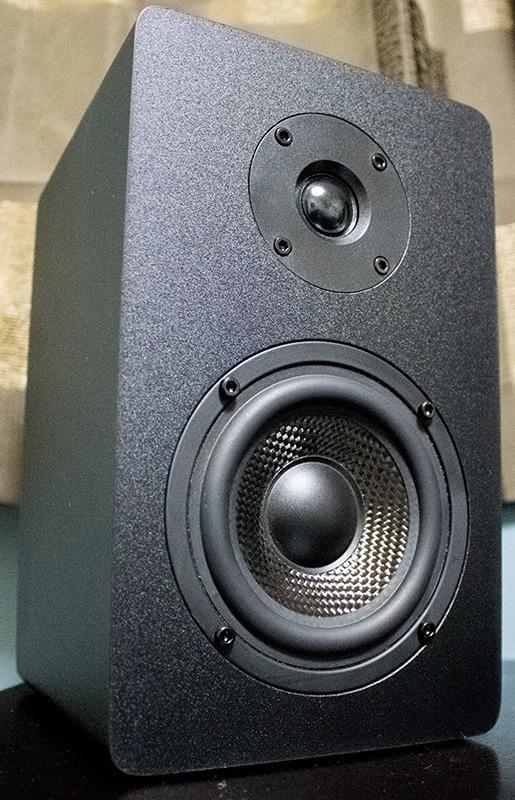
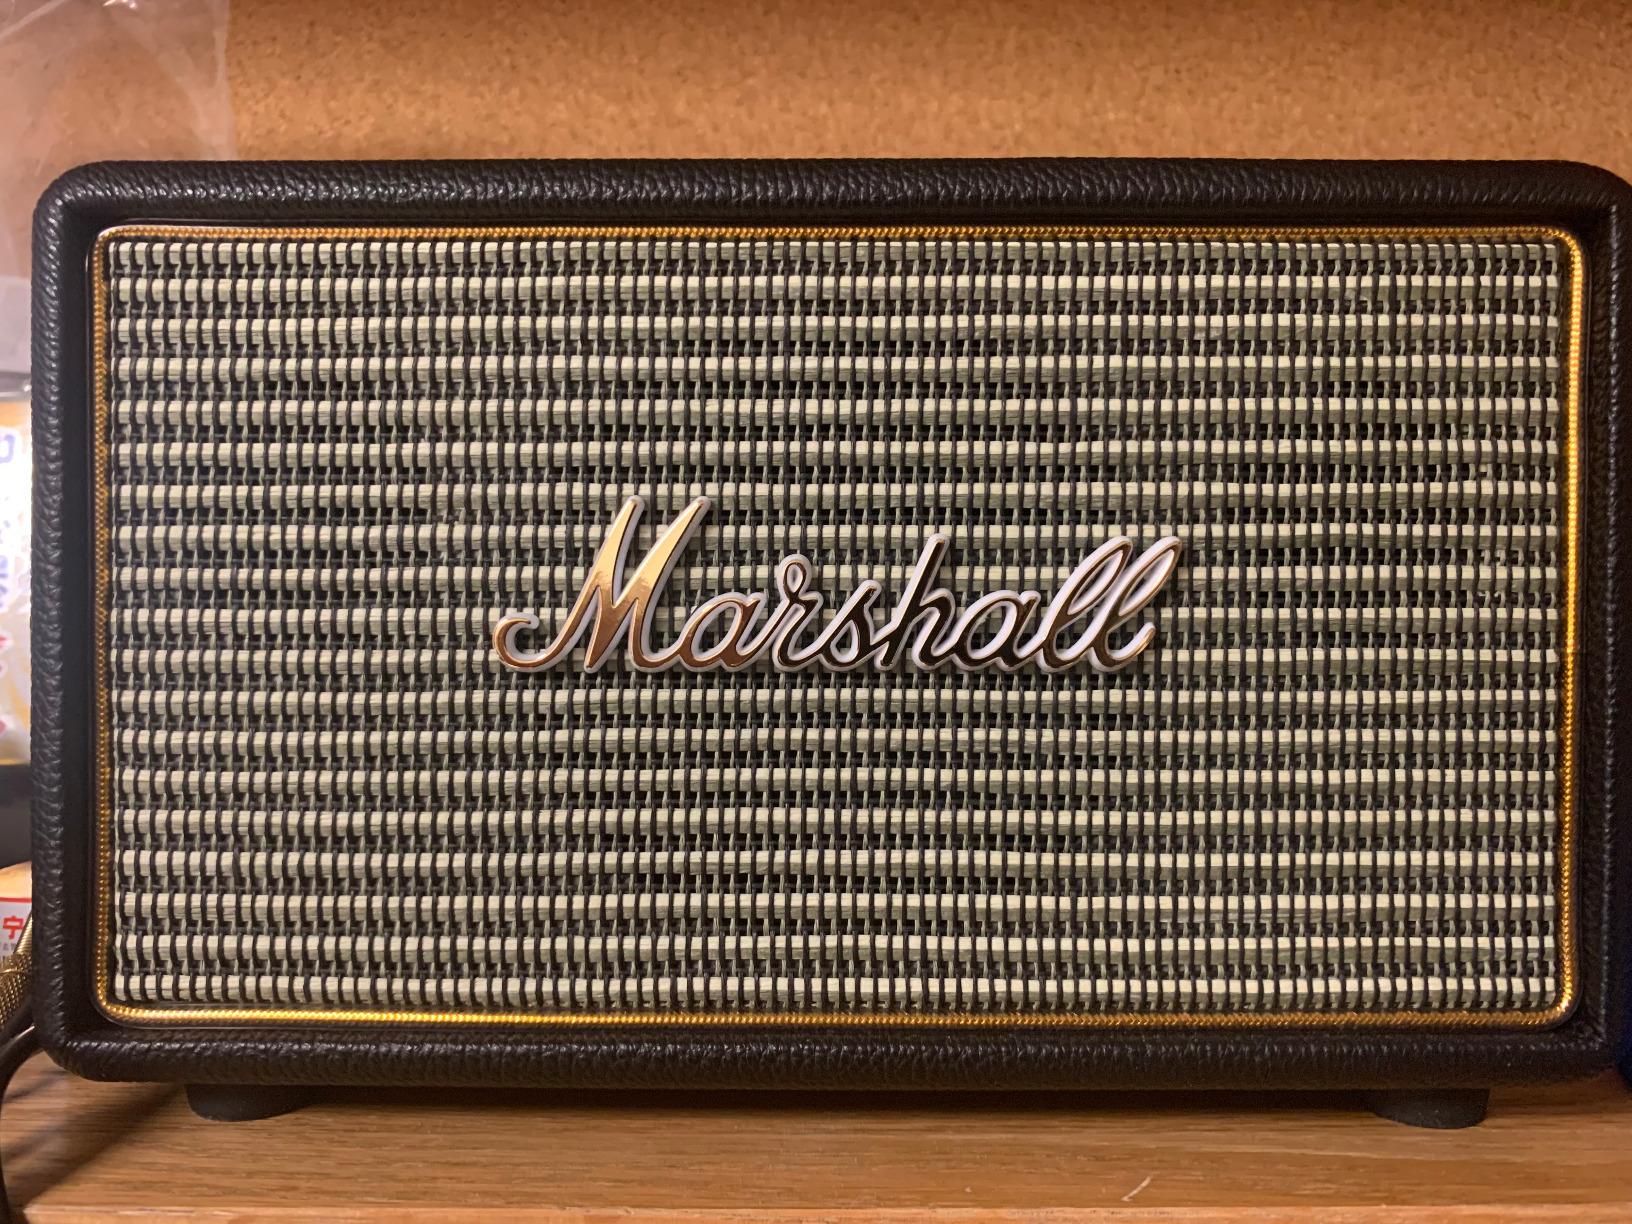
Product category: speaker
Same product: no